Answer in natural language. Considering the relative positions, is metal-framed black chair (highlighted by a green box) above or below light blue colour dresser birkeland (highlighted by a red box)? Choose between the following options: above or below
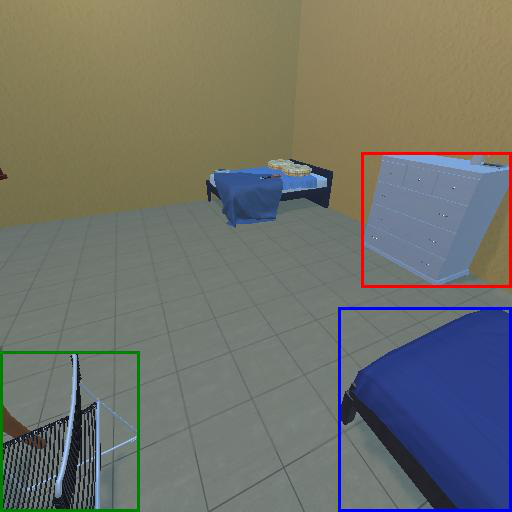
<answer>below</answer>